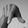
ASL letter: Q